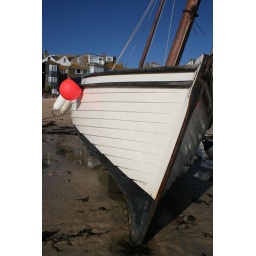
A perfect peaceful autumn day with sunshine lighting up this lovely wooden boat in the harbour.